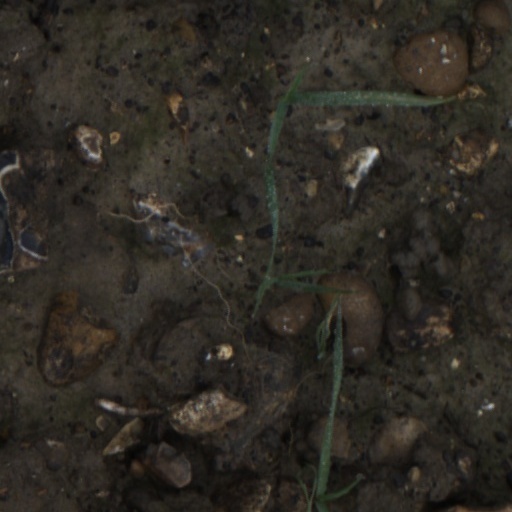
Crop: wheat